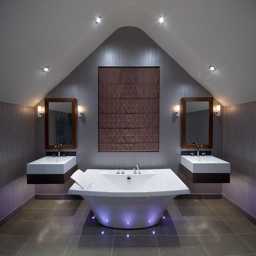
this futuristic bathroom would look right at home with film character and family